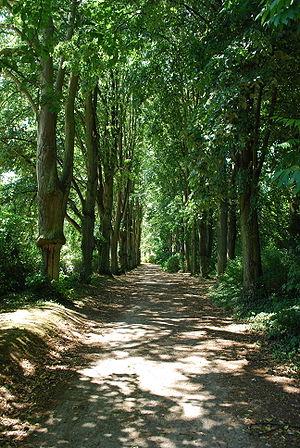
Le parc du château de Colonster (Université de Liège).
Le château de Colonster est situé sur un éperon rocheux surplombant la vallée de l'Ourthe, à l'entrée de Liège. Le château et son parc appartiennent depuis 1963 à l'Université de Liège et font partie du domaine du Sart-Tilman. En 2010, le château de Colonster est devenu le lieu de prédilection du forum Liege Creative et a été investi en avril 2013 par un chef étoilé de Liège pour y ouvrir sa brasserie.